Yerulan Iskakov

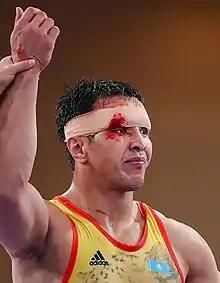
Iskakov at the 2018 Asian Games

Yerulan Askakovich Iskakov (Russian: Ерулан Аскарович Искаков: born 24 June 1988) is a heavyweight Greco-Roman wrestler from Kazakhstan. He won bronze medals at the 2014 and 2018 Asian Games and 2017 and 2018 Asian championships. He won the Asian championships in 2014.